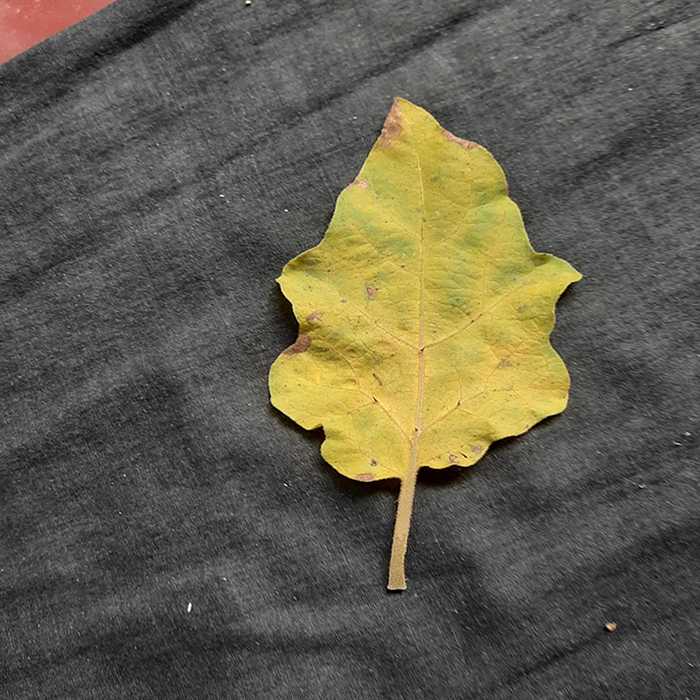
Plant: Eggplant
Label: Eggplant verticillium wilt